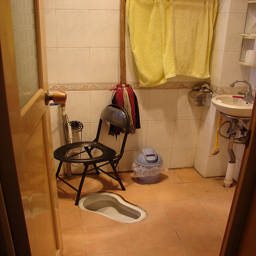
A bathroom with a floor toilet, seat and sink.
A bathroom scene with a chairing missing the center of the seat.
There is a chair with a hole underneath in the place on a toilet.
A bathroom that has a sink and a hole in the floor.
a black chair a white floor toilet  and a curtain